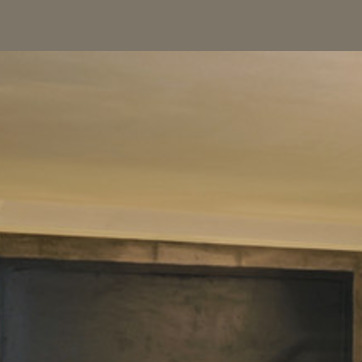
Material: painted